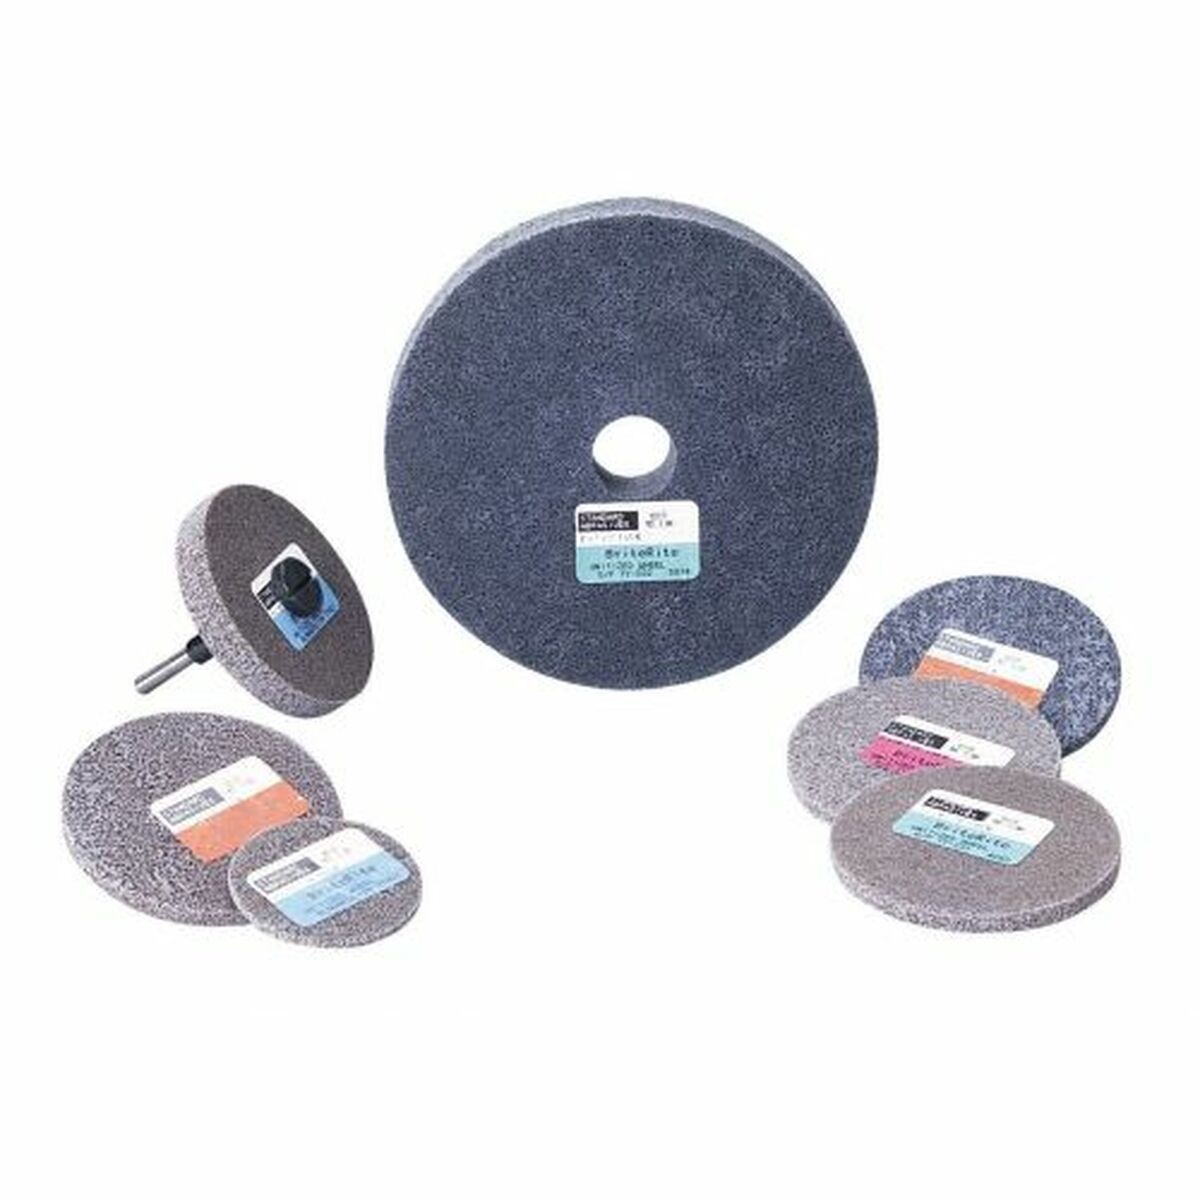
Abrasive disc Standard Abrasives S 700
If you like to take care of every detail in your home and own the latest products that will make your life easier, purchase Abrasive disc Standard Abrasives S 700 at the best price. Type: Abrasive disc Silicone carbide Characteristics: Medium Hard Speed: 6000 rpm Thickness: 6 mm Approx. diameter: Ø 152 mm Grit: Fine
Brand: Standard Abrasives
Category: Hardware > Tool Accessories > Sanding Accessories > Sandpaper & Sanding Sponges > Sanding Pads